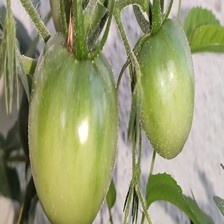
Label: tomato